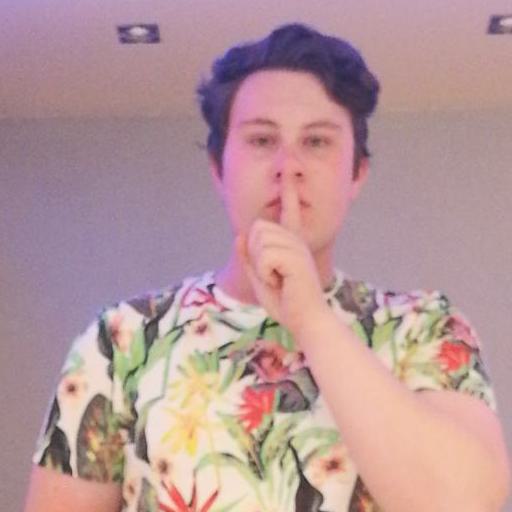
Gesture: mute